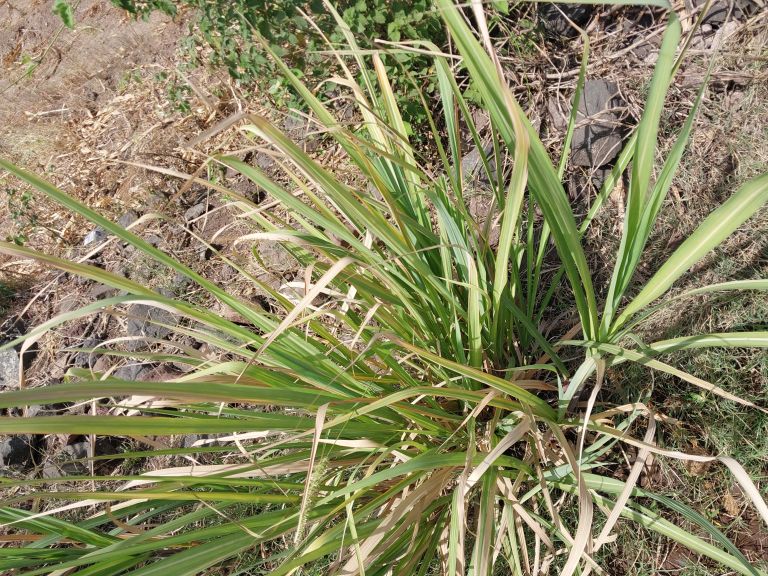
Label: Grassy shoot